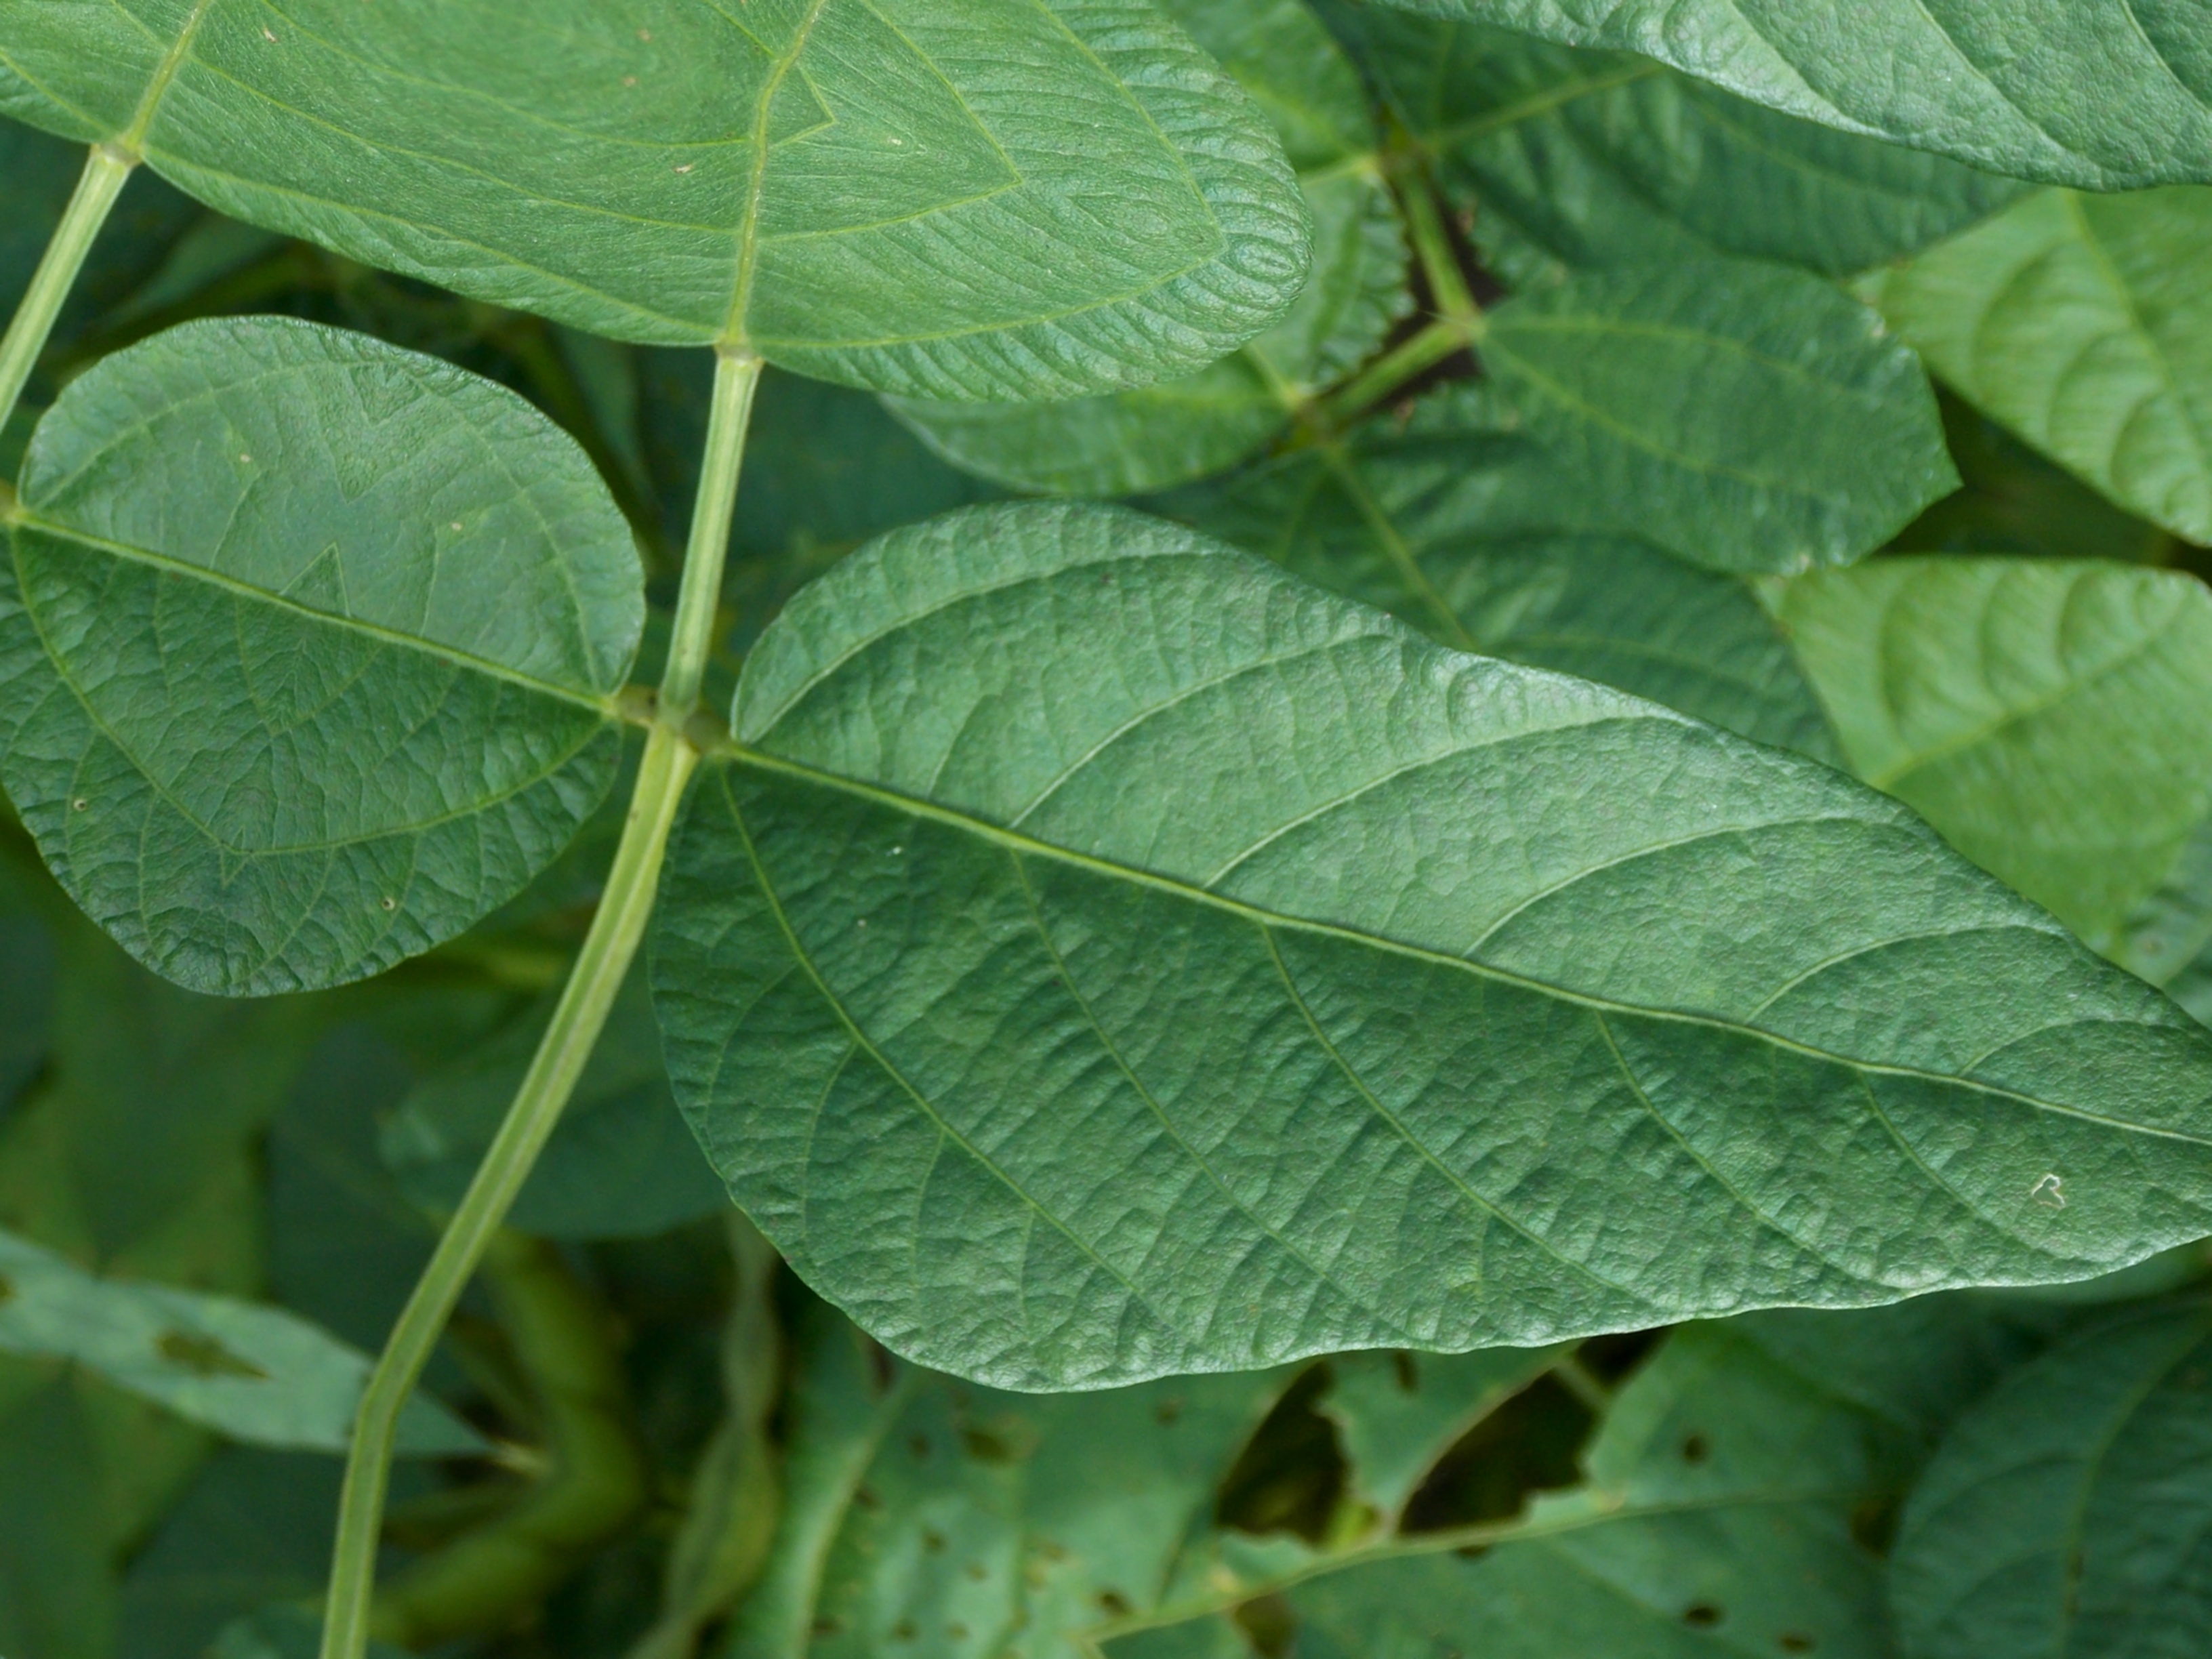
Label: Disease